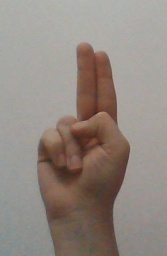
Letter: taa